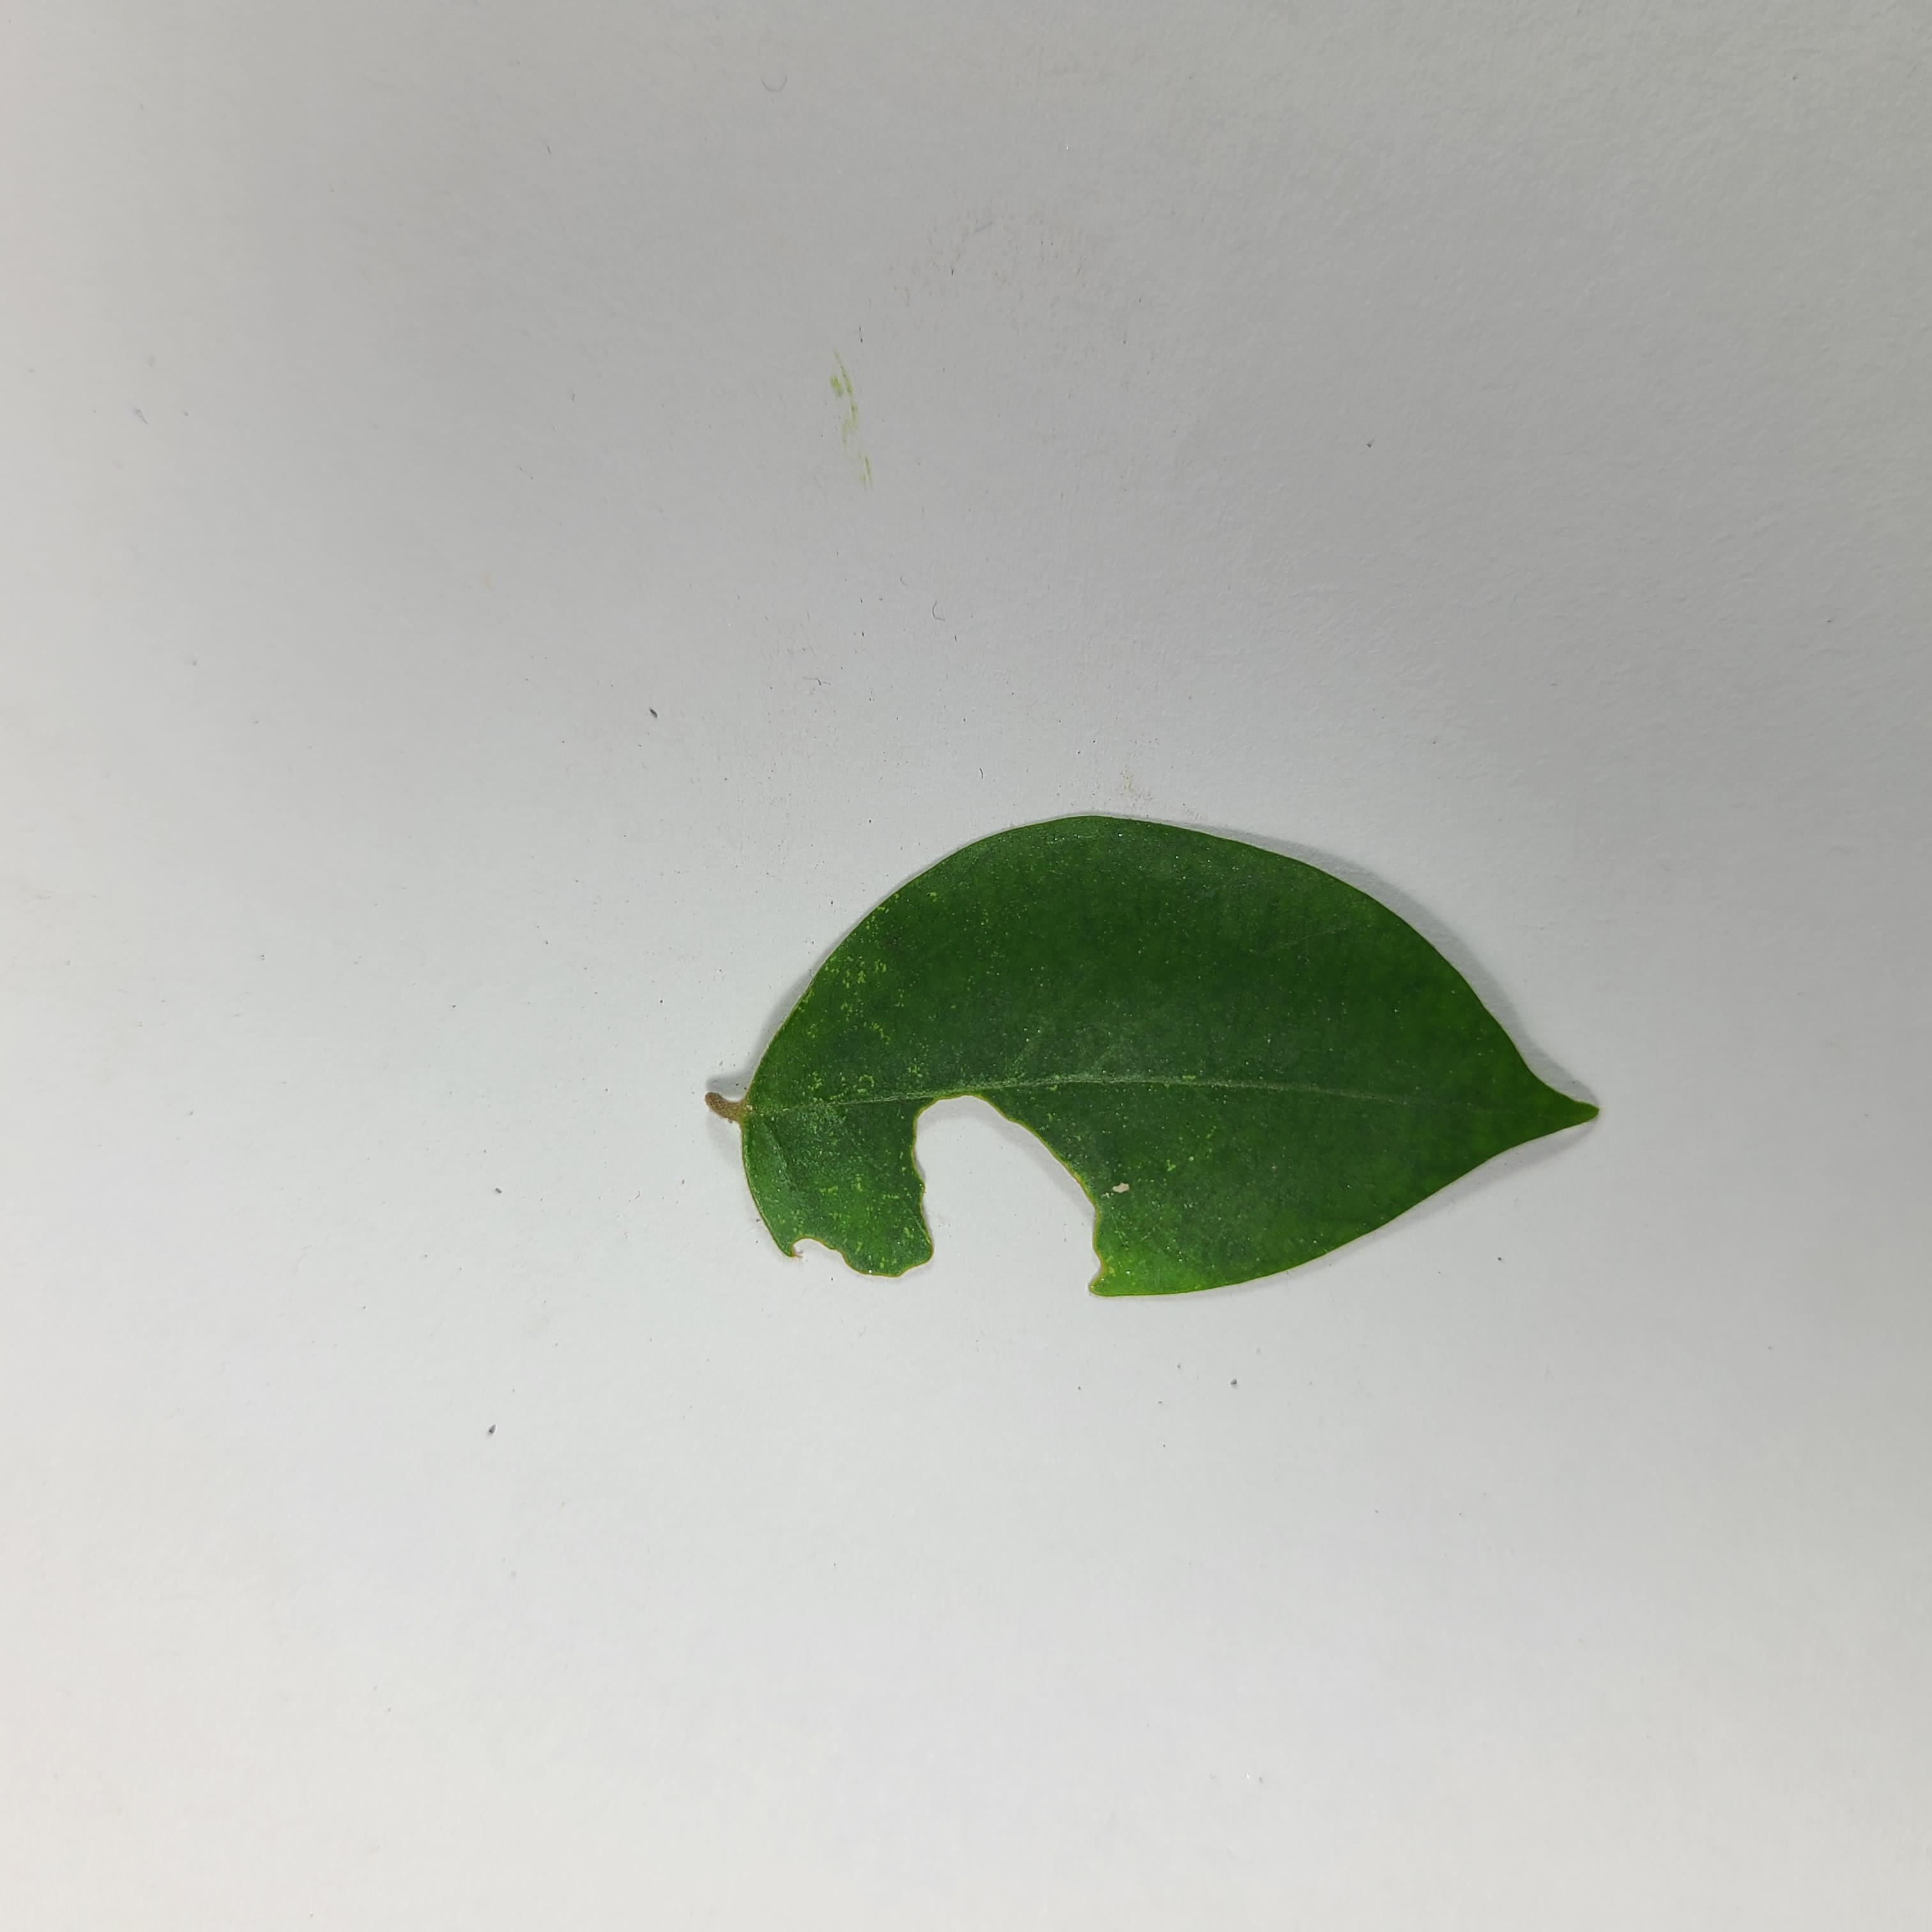
Label: Insect Hole leaves